Ecomechatronics

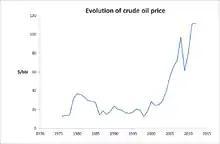
Evolution of crude oil price. Data source: Statistical Review of World Energy 2013, BP

A reduction of the energy consumption lowers energy costs and reduces environmental impact. Typically more than 80% of the total-life-cycle impact of a machine is attributed to its energy consumption during the use phase. Therefore, improving a machine's energy efficiency is the most effective way of reducing its environmental impact.